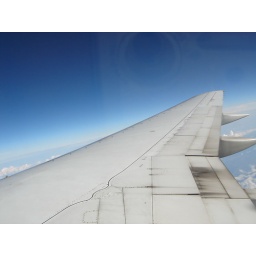
A clear blue sky over California.